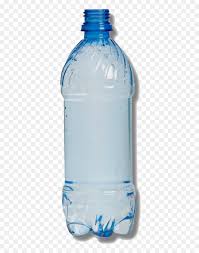
Waste category: plastic